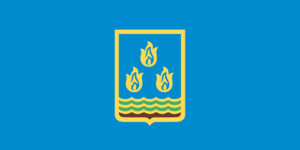
Bakou est la capitale de l'Azerbaïdjan. Elle se trouve dans l'est du pays, sur la rive sud de la péninsule d'Abşeron, au bord de la mer Caspienne. Son histoire débute au Iᵉʳ millénaire avant Jésus-Christ, mais les traces écrites les plus anciennes ne datent que du Vᵉ siècle.
Honolulu est la capitale et la plus grande ville de l'État d'Hawaï, aux États-Unis. Elle est aussi le siège du comté d'Honolulu, sur la côte sud-est de l'île d'Oahu. En hawaïen, honolulu signifie « baie abritée » ou « lieu d'abri ».